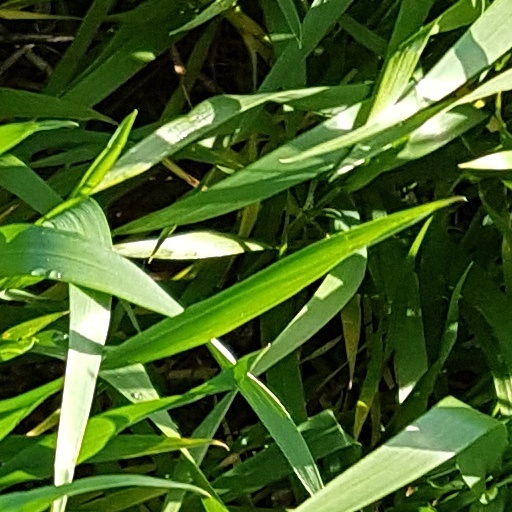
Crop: wheat